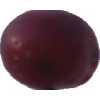
Label: pink_grape